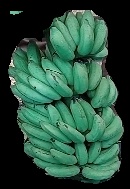
Variety: elakki-bale
Grade: grade1